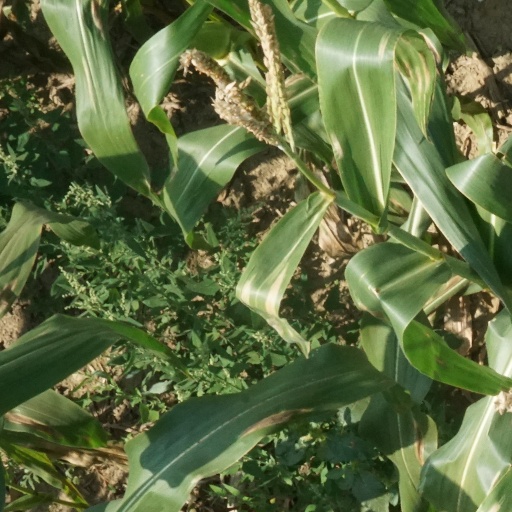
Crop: maize; corn